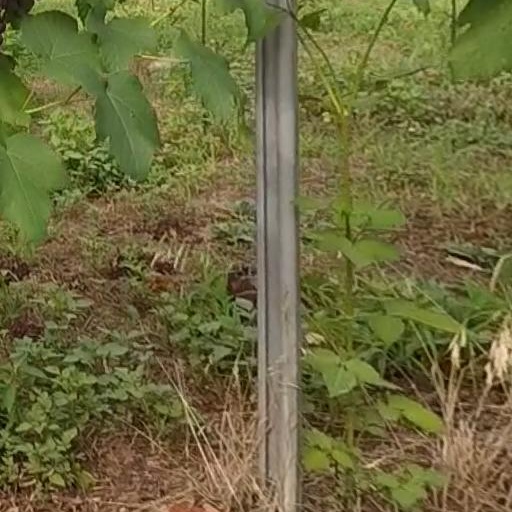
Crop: grape